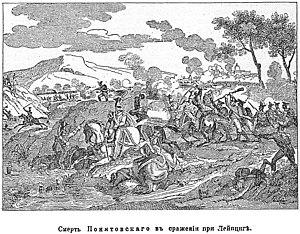
Joseph Antoine Poniatowski, né à Varsovie (ou Vienne, les historiens ne sont pas d'accord) le 7 mai 1763, mort à Leipzig le 19 octobre 1813, est un militaire polonais du XIXe siècle et homme d'État. Neveu du roi de Pologne Stanisłas Auguste Poniatowski et prince du Saint-Empire romain germanique par sa naissance, il intègre l'armée autrichienne où il sert jusqu'au grade de colonel. Rejoignant la Pologne en 1789, il prend le commandement des troupes polonaises en Ukraine lors de la guerre russo-polonaise de 1792. En 1794, il rejoint l'insurrection de Kościuszko puis, après l'échec de cette révolte, devient gouverneur de Varsovie.